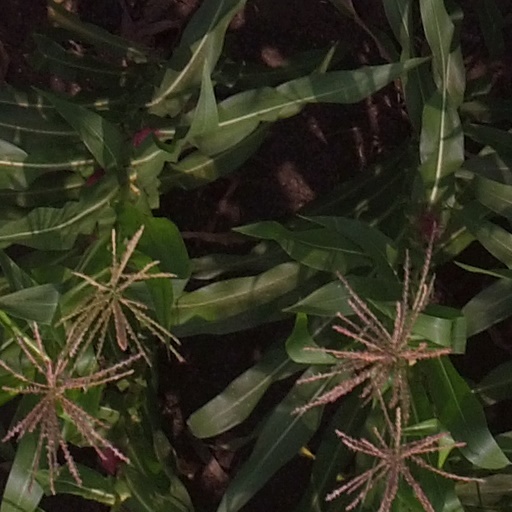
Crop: maize; corn